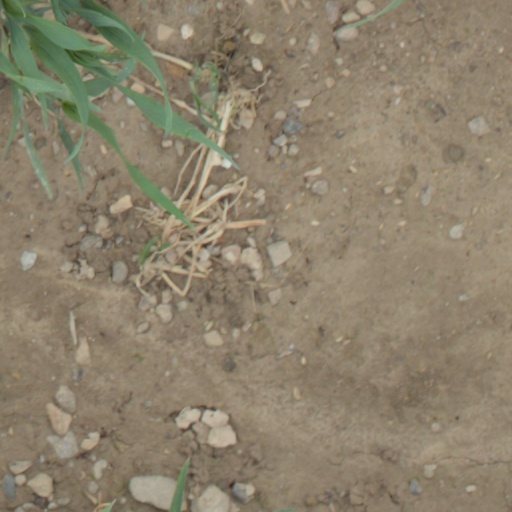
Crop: wheat